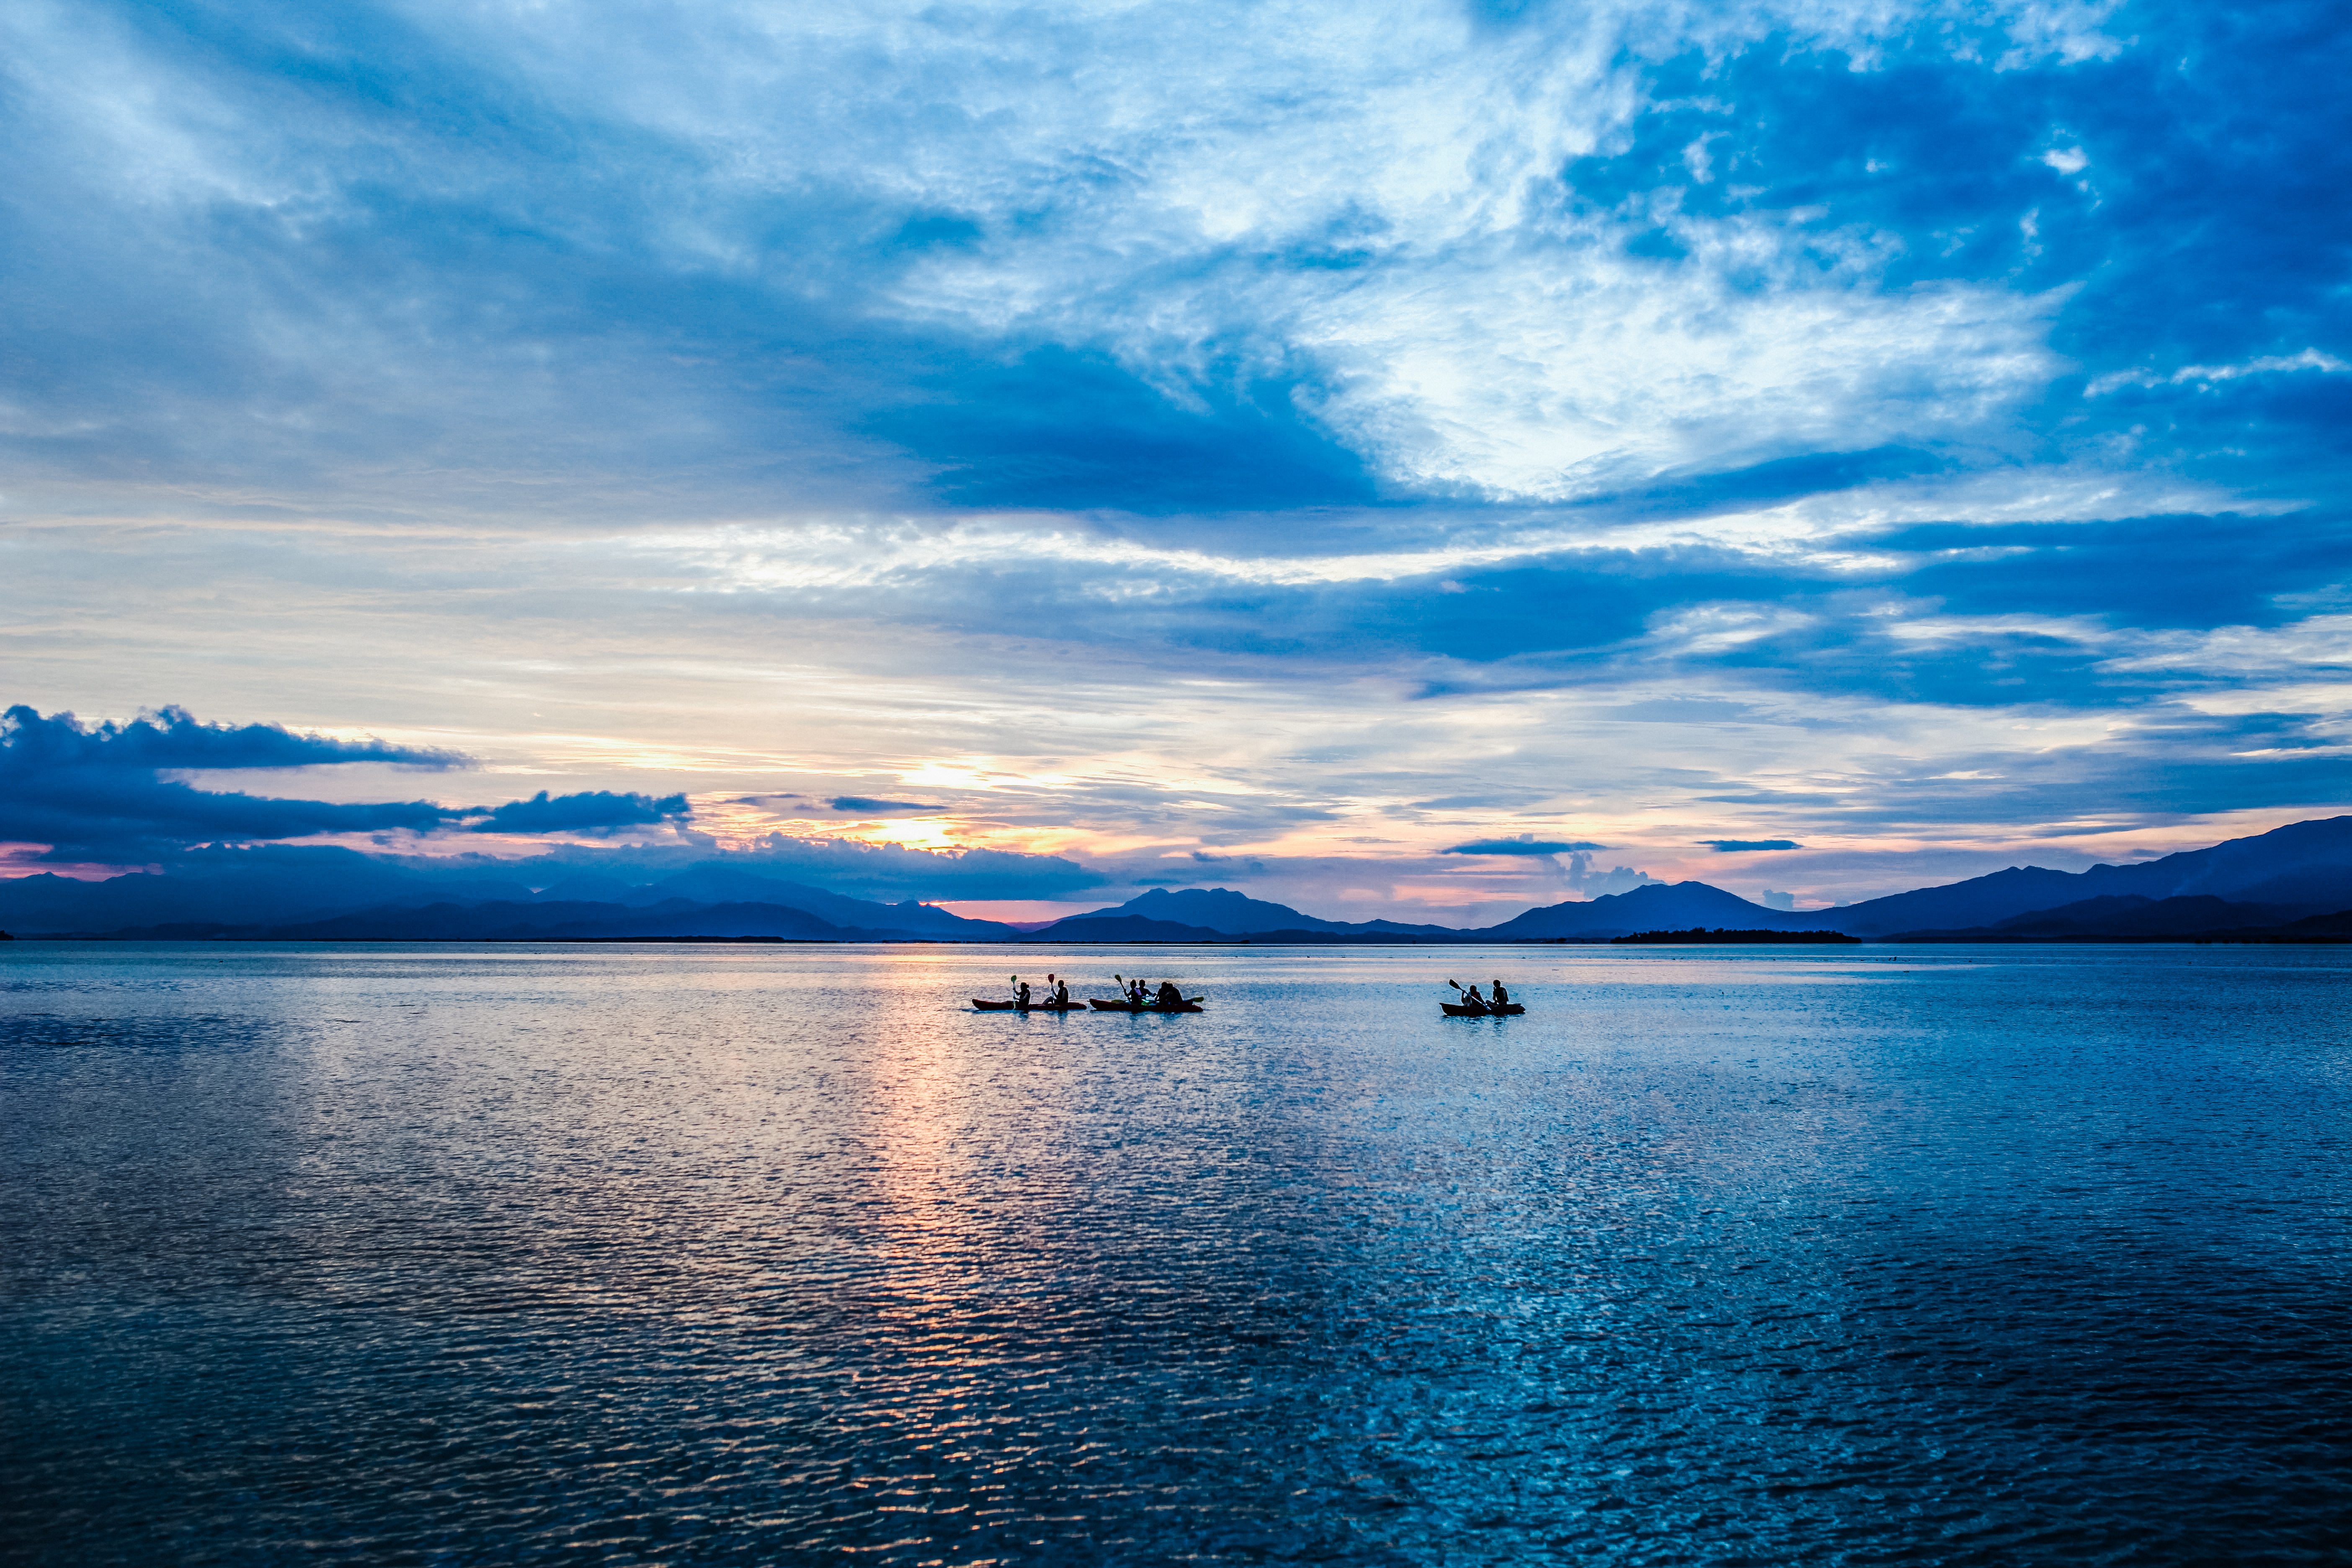
sea, coast, ocean, horizon, cloud, sky, sunrise, sunset, sunlight, morning, shore, lake, dawn, dusk, evening, reflection, bay, body of water, loch, afterglow